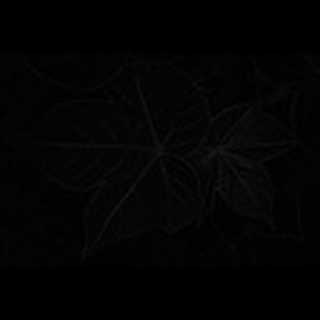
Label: healthy_cotton